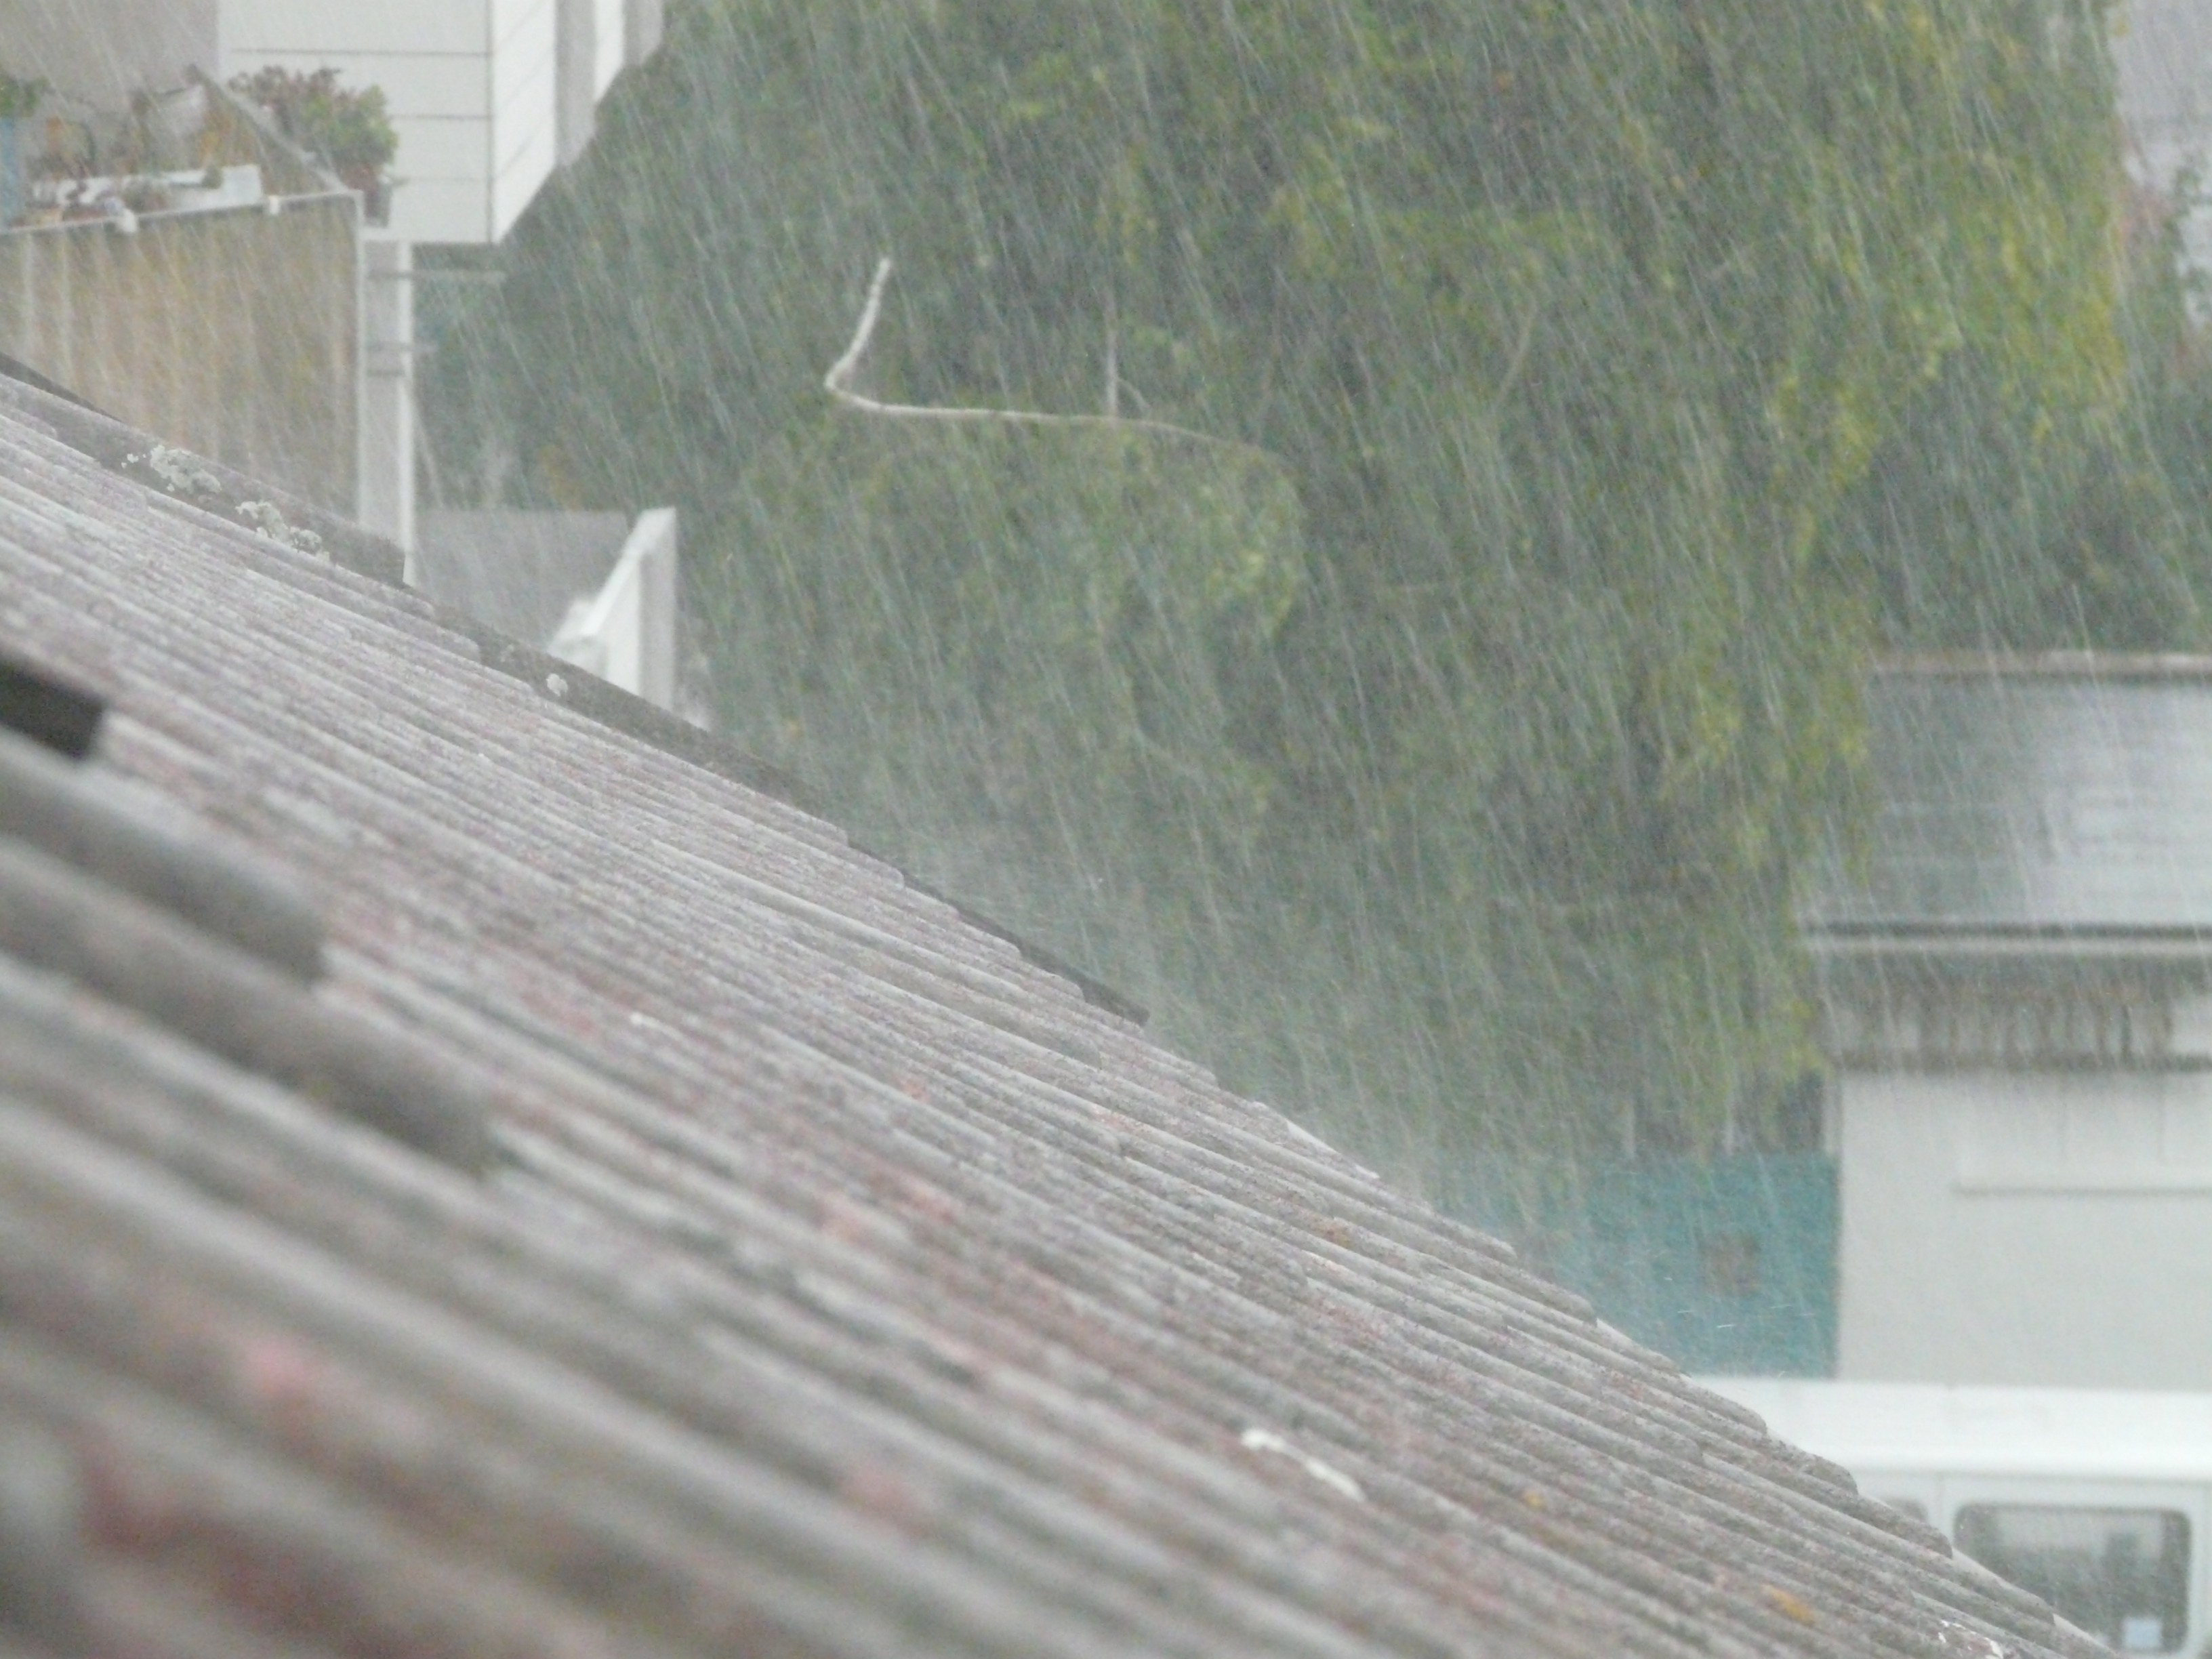
water, snow, fence, wood, rain, raindrop, roof, wet, wall, barren, weather, storm, material, downpour, roofing, grey, rainstorm, trist, shiver, outdoor structure, bad water